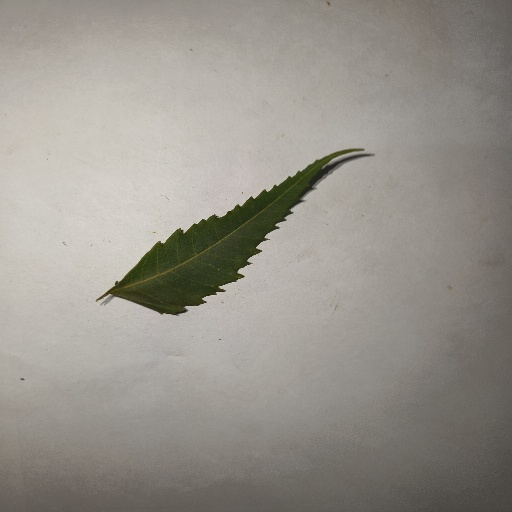
Species: Neem
Leaf condition: Healthy Leaf